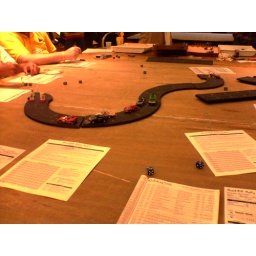
My car is the orange one in the front. I started out in front and tried to keep my lead.